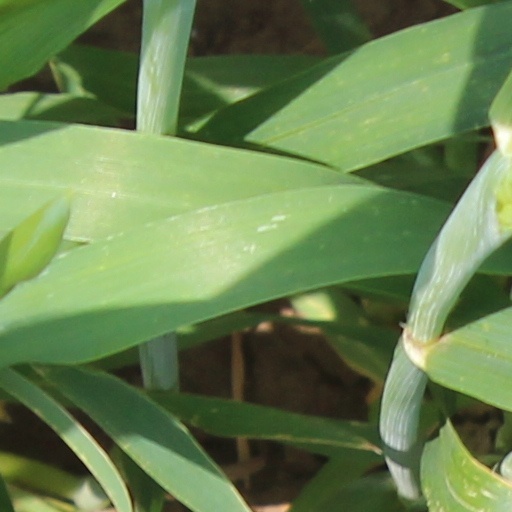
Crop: wheat